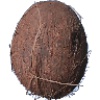
Label: Cocos 1